Sir Richard Jebb, 1st Baronet

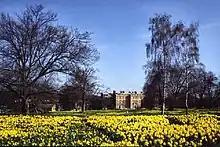
Trent Park House today

John Wilkes and Charles Churchill were among Jebb's friends, and he paid for the education of Churchill's son. John Coakley Lettsom was a critic, but his professional reputation was high.